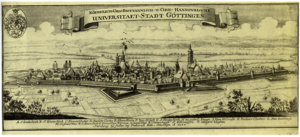
Johann Matthias Gesner était un pédagogue, philologue et bibliothécaire allemand. Il fut le recteur du Lycée Saint-Thomas de Lepizig de 1730 à 1734. Il devint professeur de poésie et de rhétorique à l'Université de Göttingen lors de sa fondation en 1734, tout en prenant en charge la direction de la bibliothèque universitaire. Même s'il innova peu dans son travail d'édition des auteurs classiques, sa volonté de réformer l'enseignement scolaire et universitaire en fit l'un des pionniers du nouvel humanisme allemand. Sa principale œuvre, le dictionnaire en quatre tomes Novus Linguae Et Eruditionis Romanae Thesaurus, est aujourd'hui encore une source importante pour le Thesaurus Linguae Latinae, grand lexique du latin commencé en 1900.